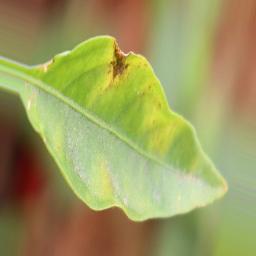
Label: healthy